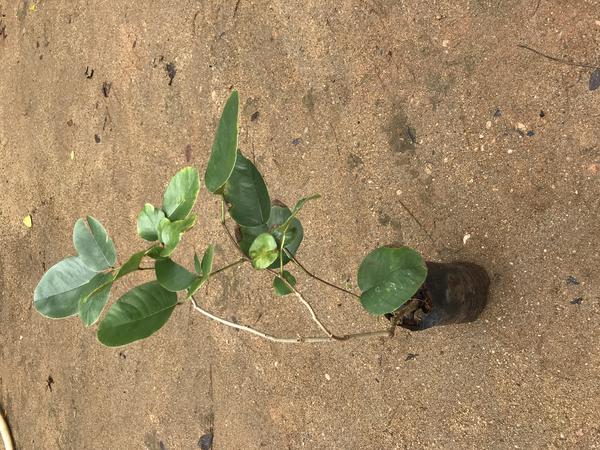
Plant: Raktachandini